The Kingdom of Solomon

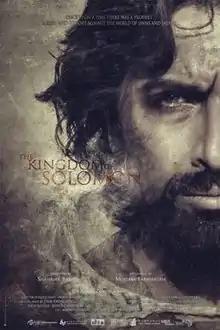
Official poster of the English version

The Kingdom of Solomon (Persian: ملک سلیمان) is a 2010 Iranian religious/historical film series produced by Mojtaba Faravardeh and directed by Shahriar Bahrani who made Saint Mary a decade earlier. "The Kingdom of Solomon" was to be released internationally in November 2010 after its screening in Iran, but due to some technicalities its global release was delayed. The film tells the life story of Prophet Solomon, the King of Israelites. It is mostly based on the Islamic accounts of Solomon's prophetic life extracted from the Qur'an but also draws upon parallels found in some Jewish texts.